Indian Arm

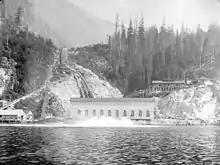
Buntzen No. 1 before additions

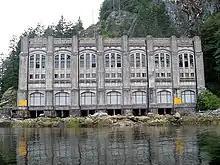
Buntzen No. 2 power plant

There are two century old powerhouses along the eastern shore of the arm. Water from Coquitlam Lake flows through a long tunnel to Buntzen Lake, approximately above the tide line in Indian Arm. Boilerplate penstocks direct water from Buntzen Lake down to the two powerhouses on the shores of Indian Arm.